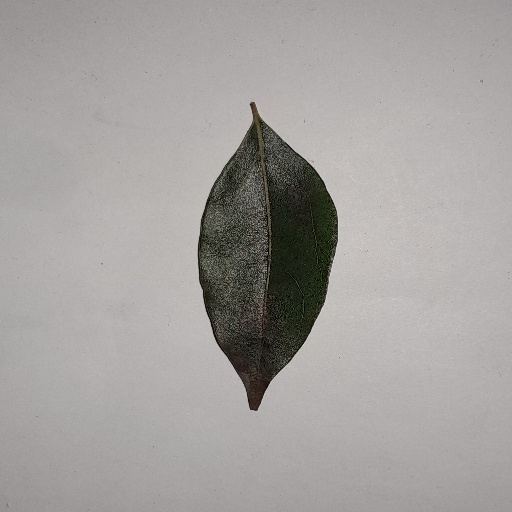
Species: Camphor
Leaf condition: Bacterial Spot